1964 World Series

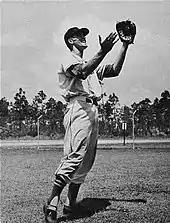
Mike Shannon

The Cardinals' scouting report indicated that injuries had taken their toll on Mickey Mantle's defense and that he could be run on. They acted on this intelligence, taking extra bases repeatedly and scoring from second on singles in the second and sixth innings. The Cardinals also believed that they should swing early in the count against Whitey Ford, and this strategy also paid off, as Ray Sadecki, Carl Warwick, and Mike Shannon all drove in runs on the first or second pitches of their at-bats.